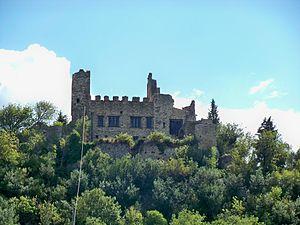
Chateau de Mondragon, Vaucluse, France
Mondragon est une commune française située dans le département de Vaucluse, en région Provence-Alpes-Côte d'Azur.